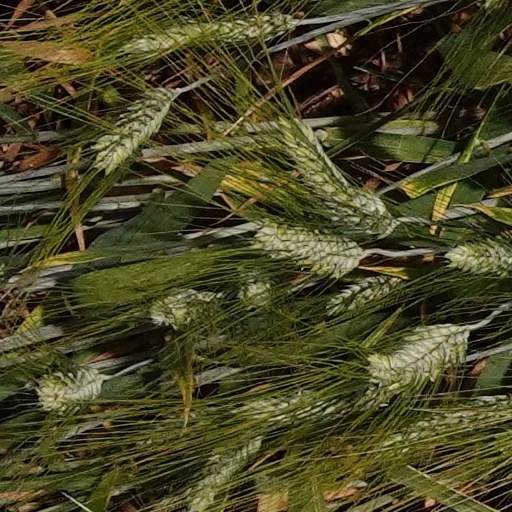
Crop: wheat